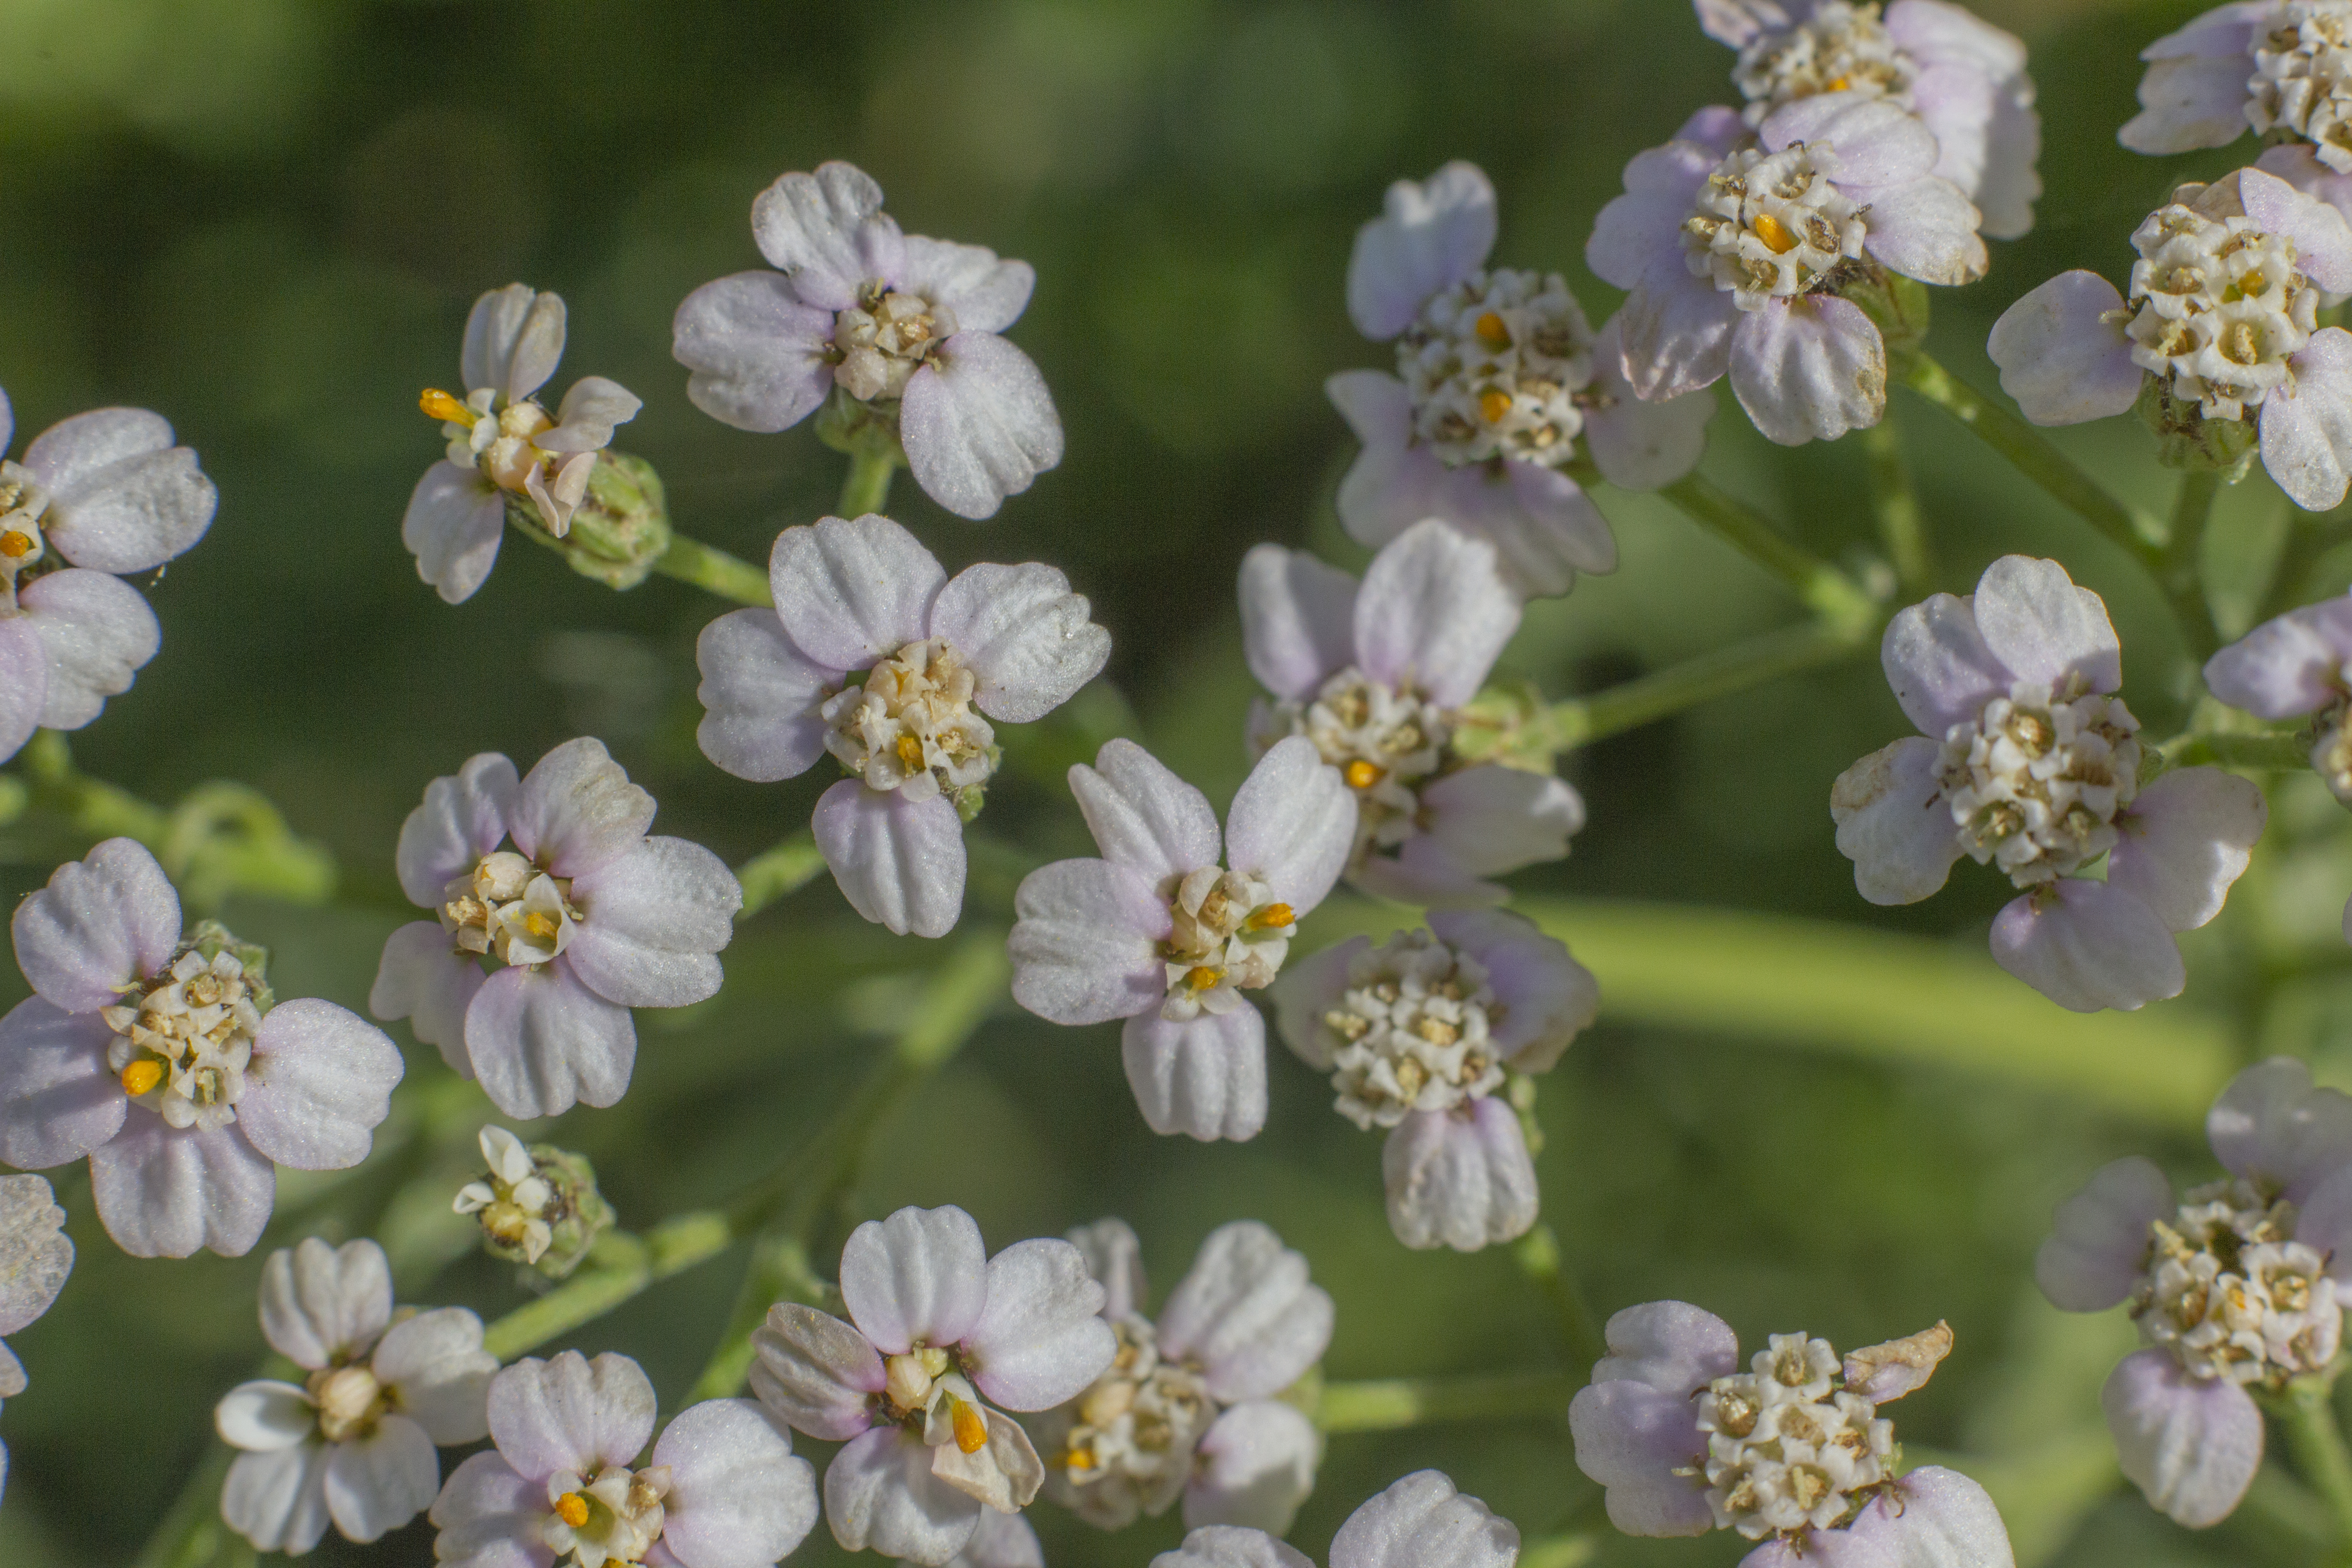
flower, grass, bee, macro, yellow, closeup, flora, spring, plant, flowering plant, macro photography